Nikolai Shelgunov

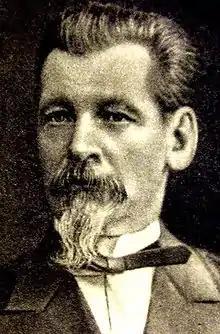
Nikolay Vasilyevich(1824–1891)

Nikolai Vasil'evich Shelgunov (Russian: Никола́й Васи́льевич Шелгуно́в; November 22 [N.S. December 4] 1824 – 12 April [N.S. 24 April] 1891) was a Russian forestry professor, journalist, and literary critic, who became a notable figure of the Russian nihilist movement.